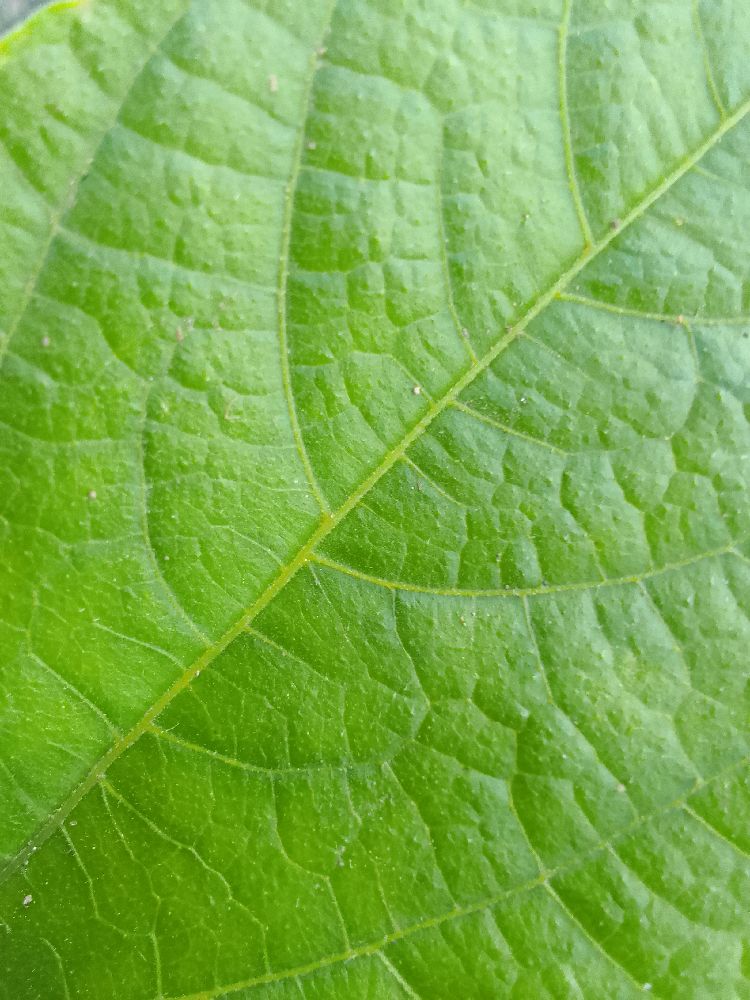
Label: healthy